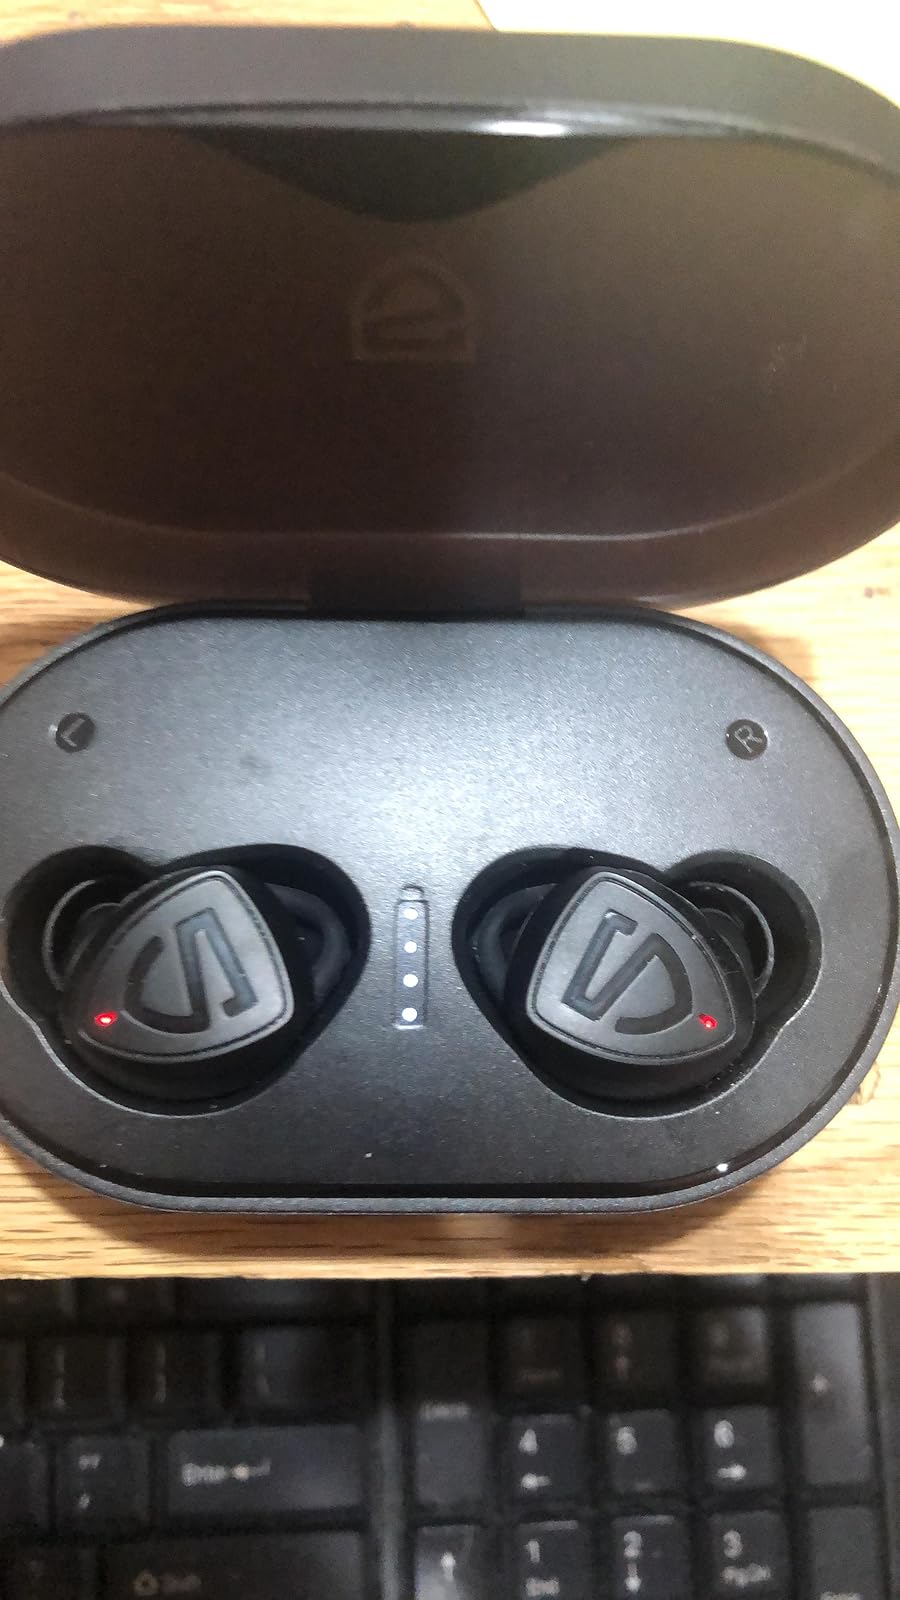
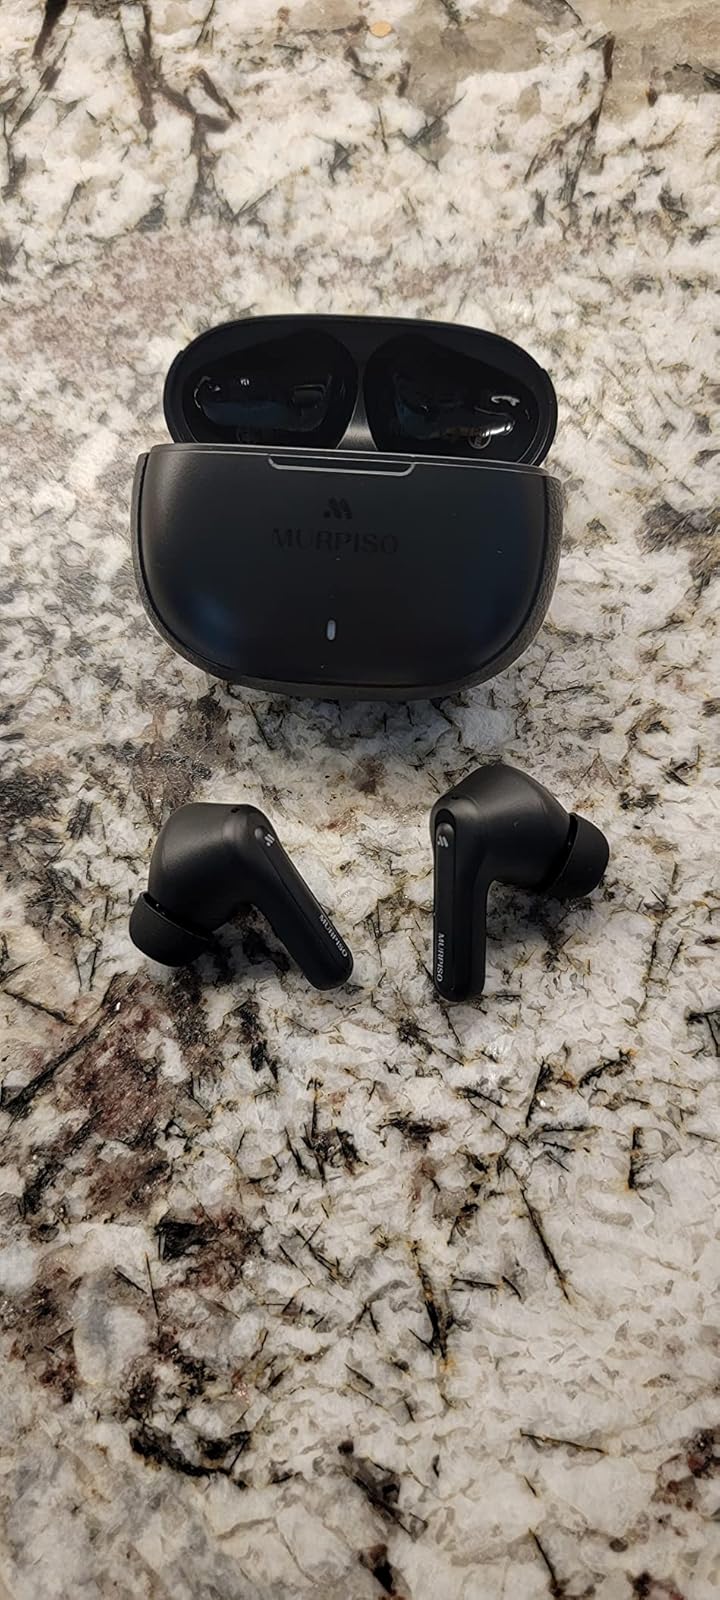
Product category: earbuds
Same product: no